Don Valentine

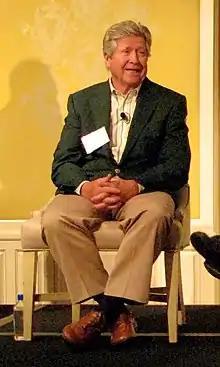
Valentine in 2009

Donald Thomas Valentine (June 26, 1932 – October 25, 2019) was an American venture capitalist who concentrated mainly on technology companies in the United States. As the founder of Sequoia Capital, he has been referred to as the "grandfather of Silicon Valley venture capital". The Computer History Museum credited him as playing "a key role in the formation of a number of industries such as semiconductors, personal computers, personal computer software, digital entertainment and networking."